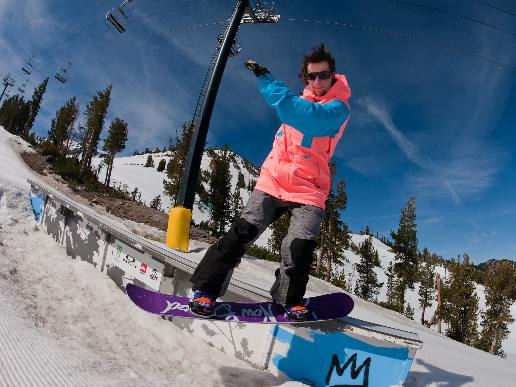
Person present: No